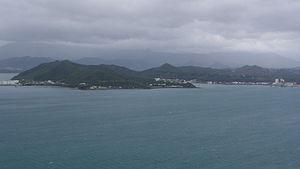
Vue sur la presqu'île de Ducos
Nouméa, principale ville portuaire de Nouvelle-Calédonie, est le chef-lieu de cette collectivité d'outre-mer française au statut spécifique et de la Province Sud, située sur une presqu'île de la côte sud-ouest de la Grande Terre.
La presqu'île de Ducos est une presqu'île et un des secteurs urbains de Nouméa en Nouvelle-Calédonie, célèbre pour avoir été un des haut-lieux de la déportation française du XIXᵉ siècle.
La ville de Nouméa était divisée administrativement en huit « grands quartiers » eux-mêmes divisés en 39 quartiers.